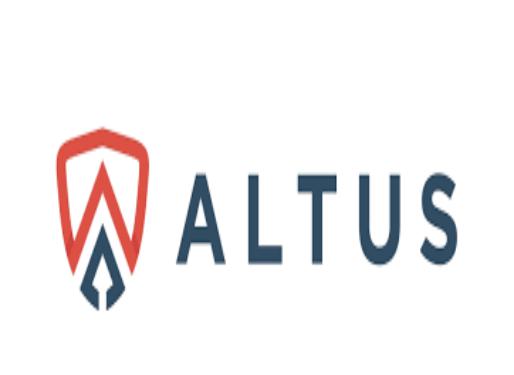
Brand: Altus
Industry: Others